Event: Nepal Earthquake
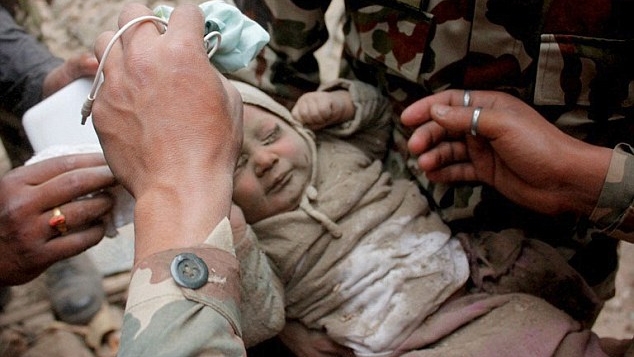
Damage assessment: no_damage